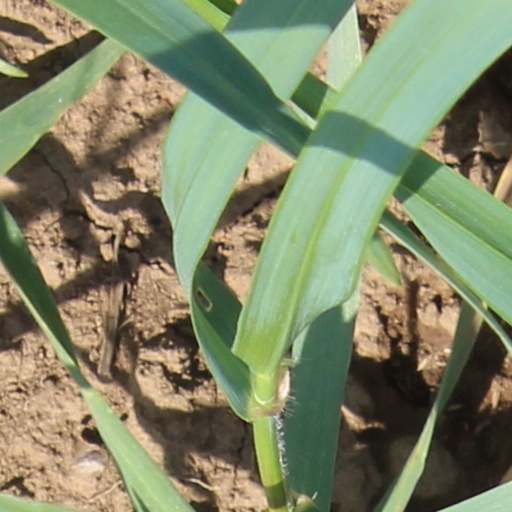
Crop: wheat